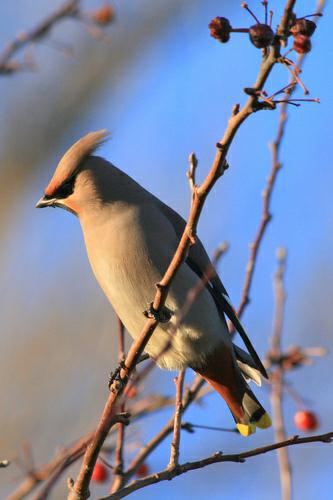
A photo of a bohemian waxwing